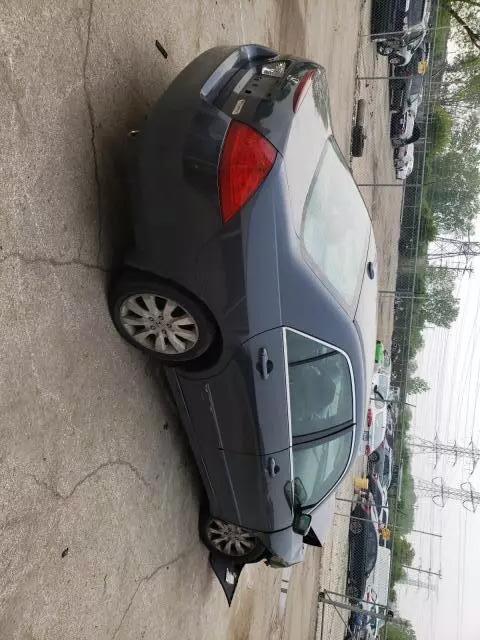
Aucun dommage détecté.
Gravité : aucun